Andrew Billings

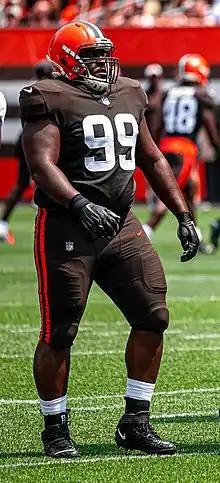
Billings with the Cleveland Browns in 2021

On March 26, 2020, Billings signed with the Cleveland Browns. He chose to opt-out of the 2020 season due to the COVID-19 pandemic on August 4, 2020.